Vichy

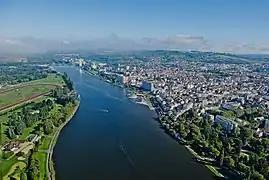
Aerial view of Vichy

Vichy is a city in the central French department of Allier. Located on the Allier river, it is a major spa and resort town and during World War II was the capital of Vichy France. As of 2021, Vichy has a population of 25,789.